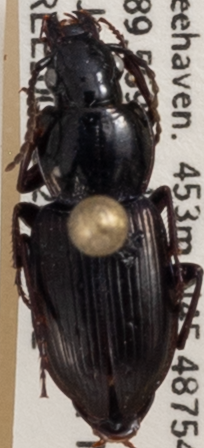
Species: Pterostichus pensylvanicus
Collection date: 2021-06-22
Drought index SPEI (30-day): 0.05
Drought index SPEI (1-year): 0.362
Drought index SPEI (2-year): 1.038